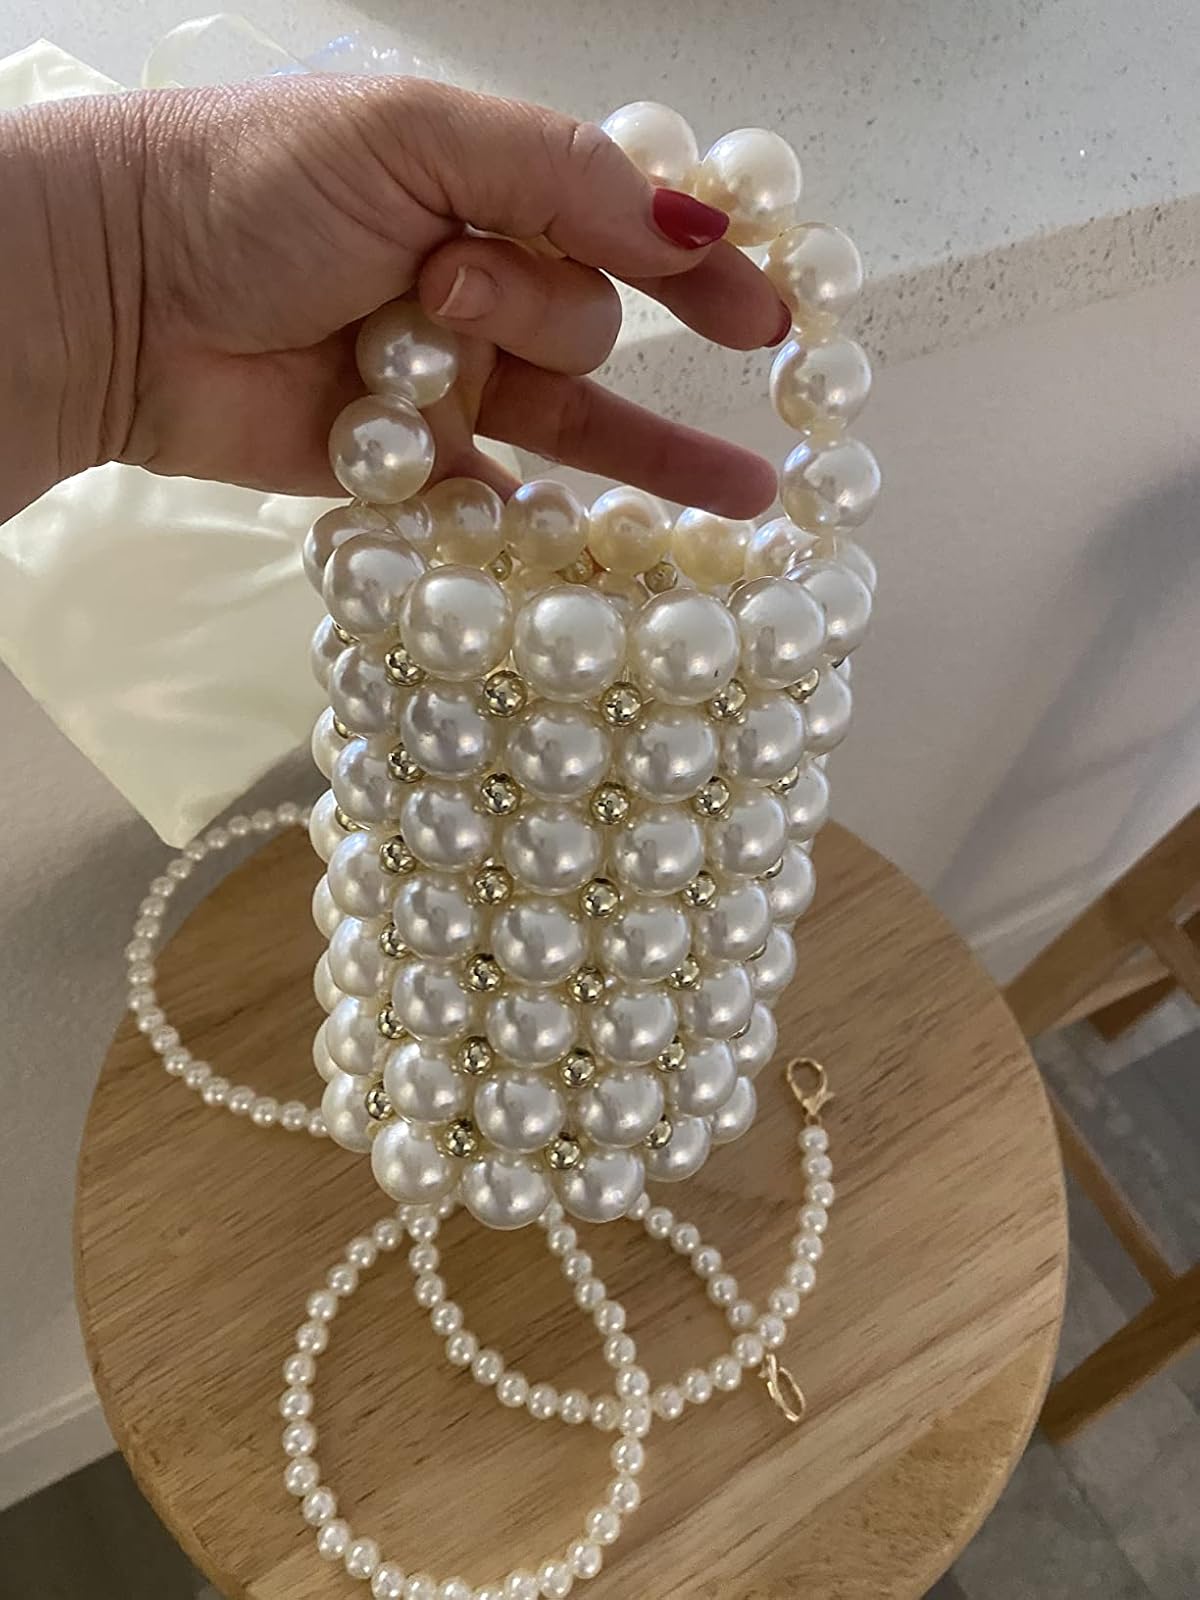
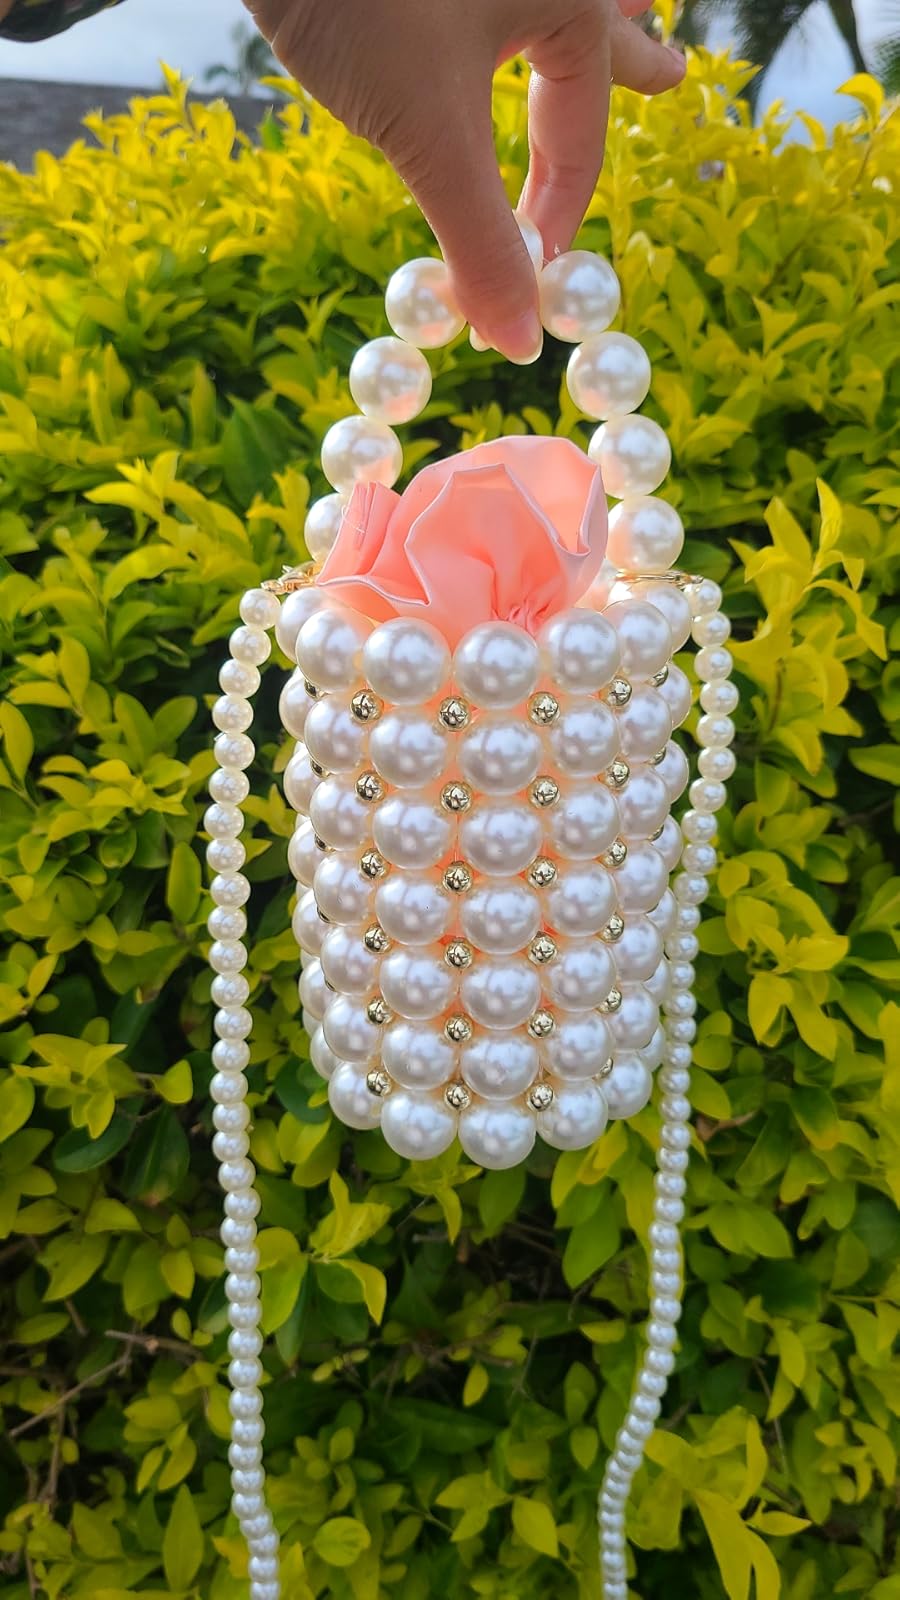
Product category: accessories_handbag
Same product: yes